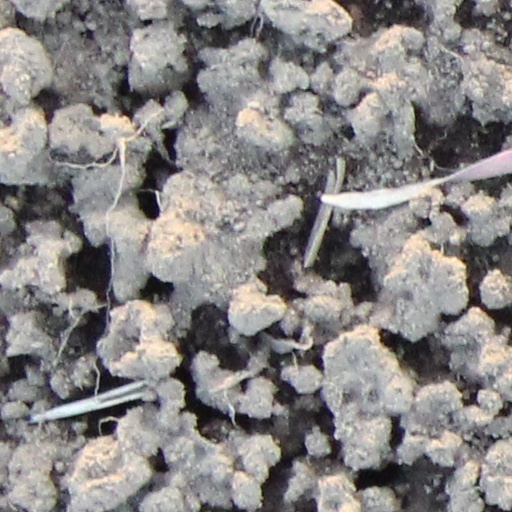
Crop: wheat